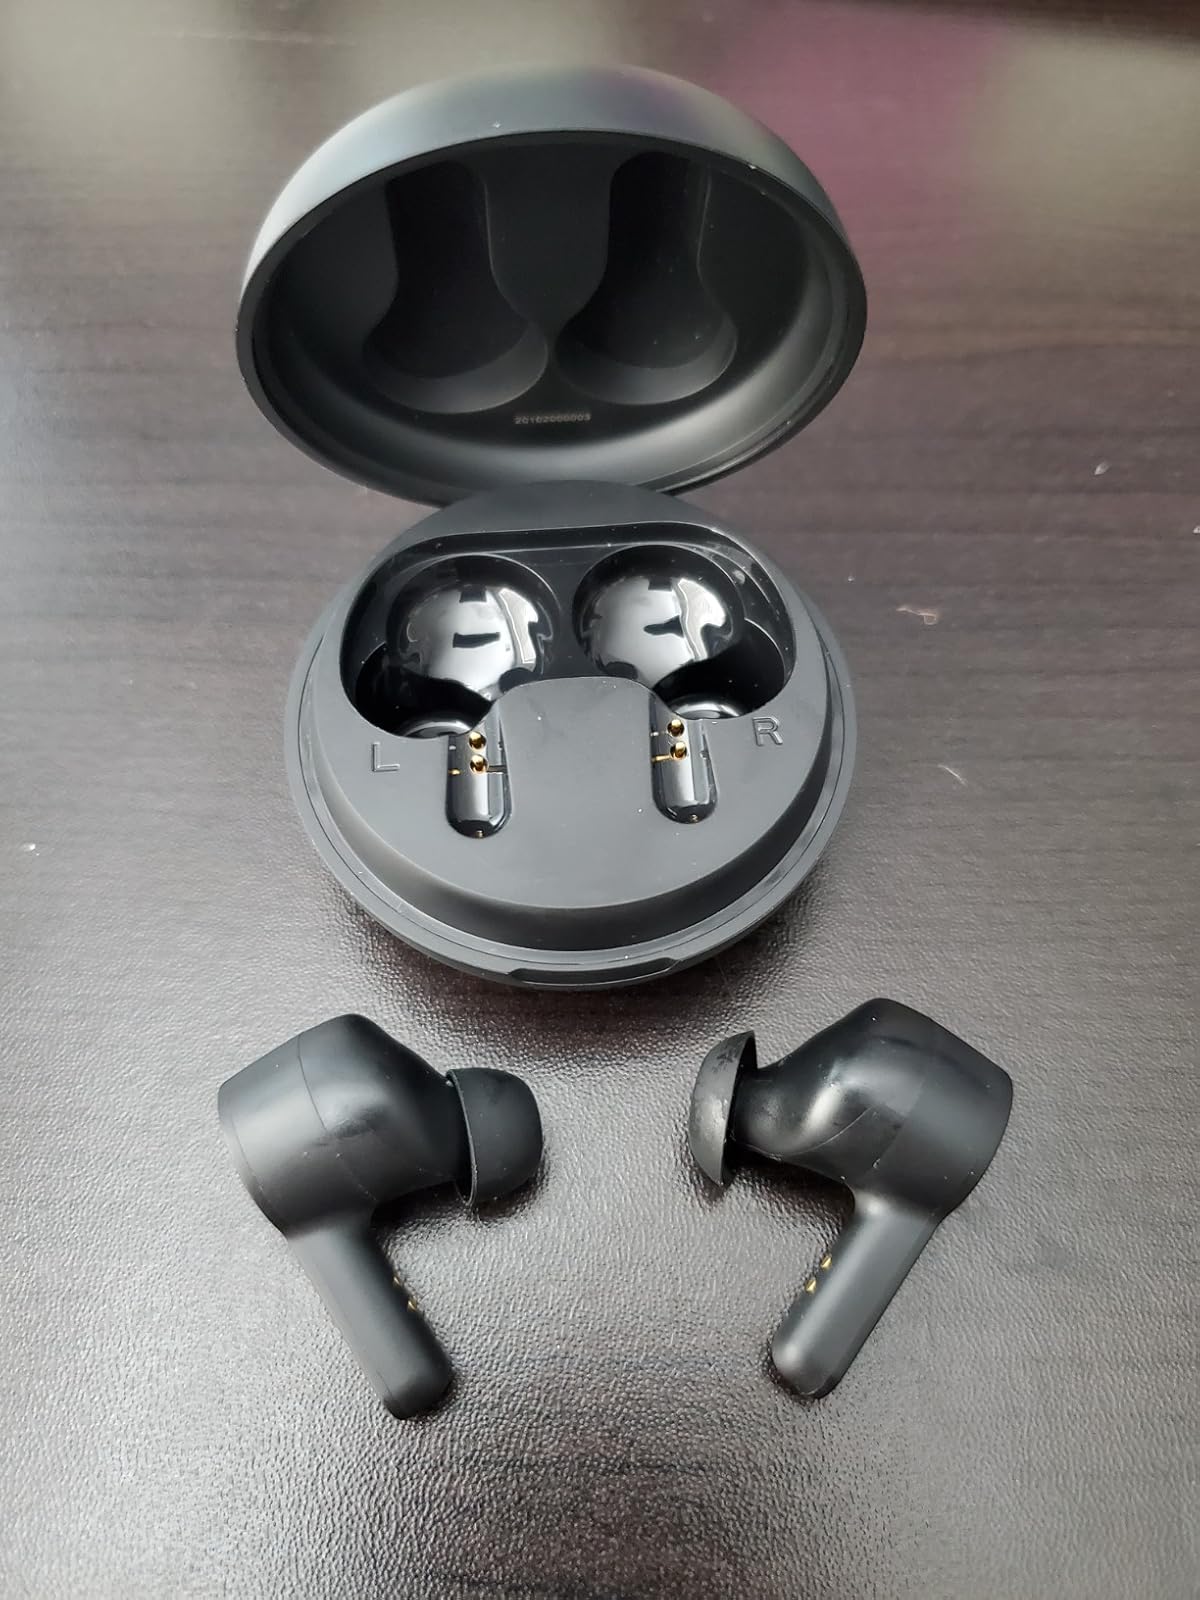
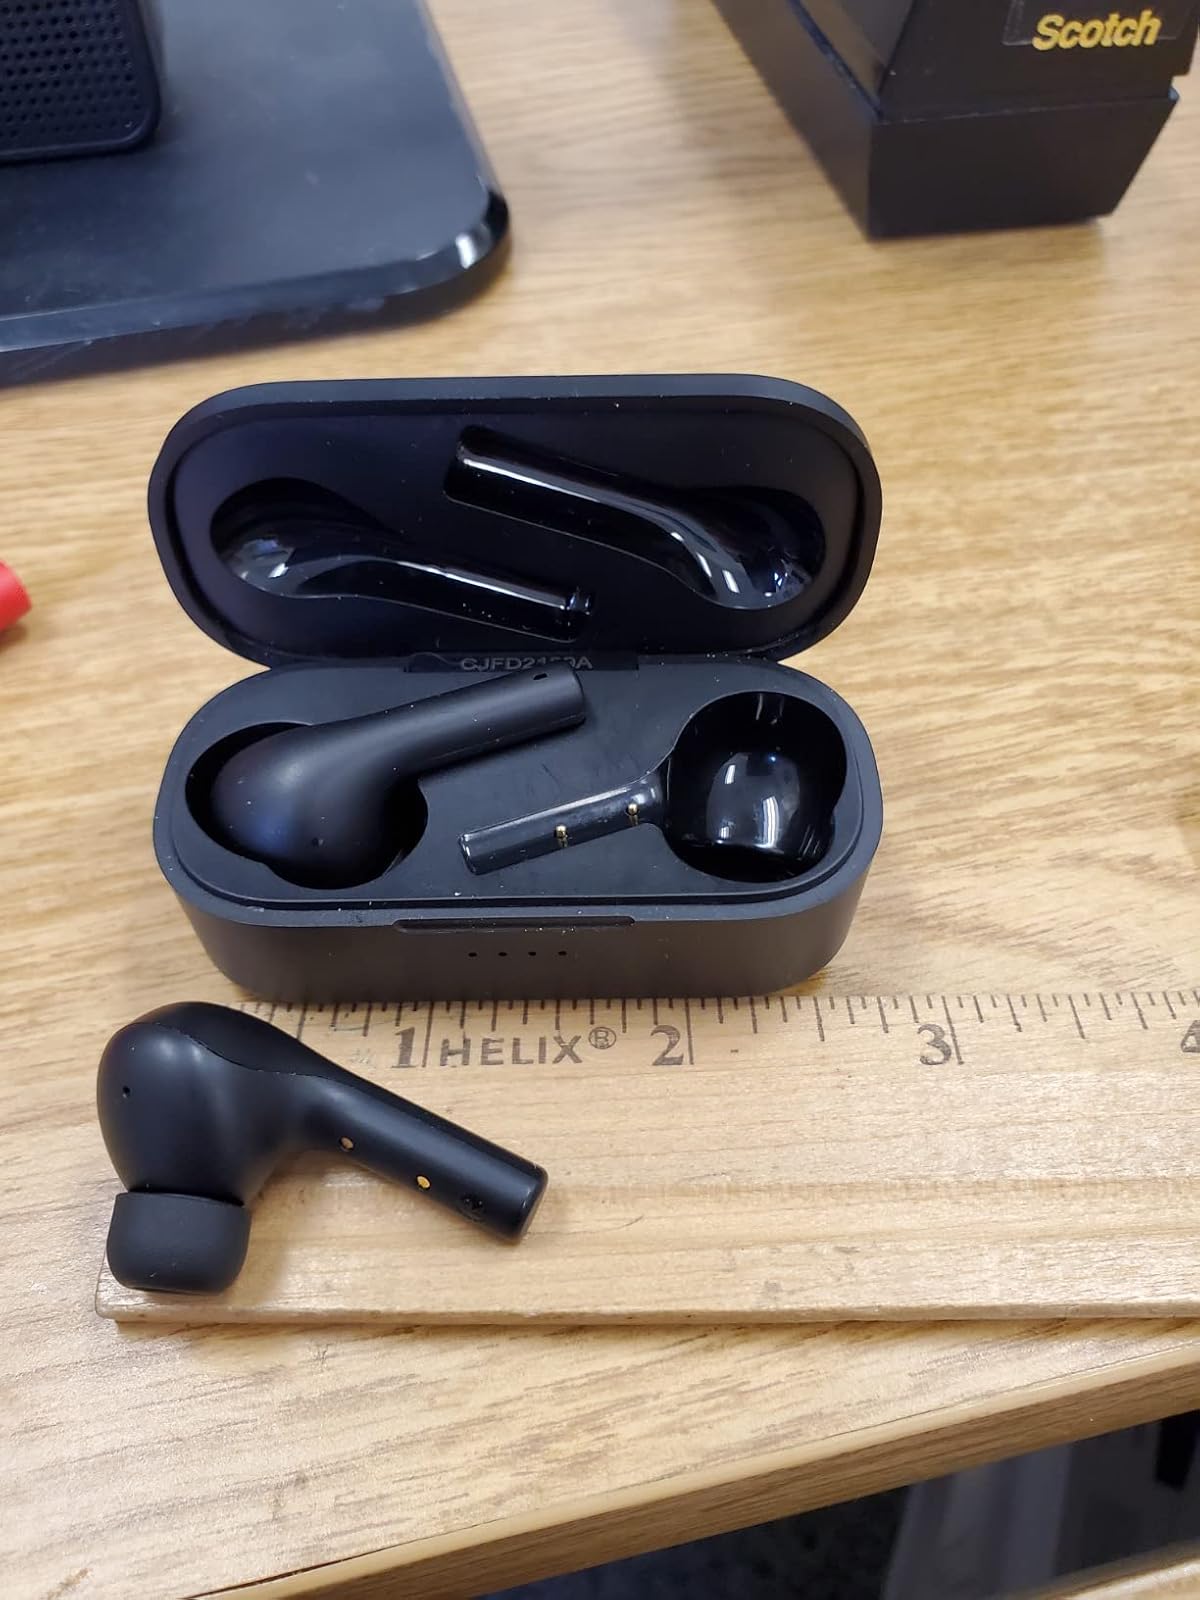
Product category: earbuds
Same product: no